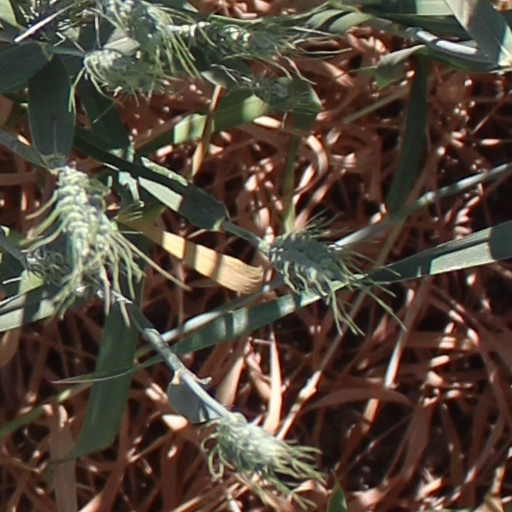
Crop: wheat